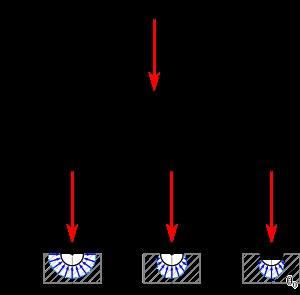
La pression diamétrale est un modèle décrivant la pression de contact entre deux pièces en liaison mécanique de type pivot glissant, pivot ou rotule. Le terme vient du fait que les forces surfaciques sont radiales, dirigées selon un diamètre, contrairement au modèle de la pression de Hertz pour lequel les forces sont orientées selon l'effort presseur.